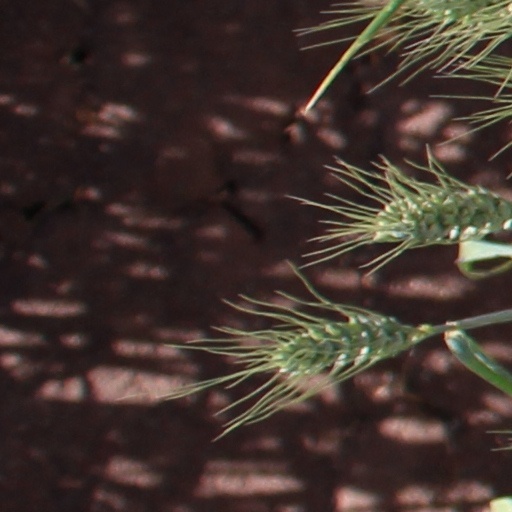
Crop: wheat